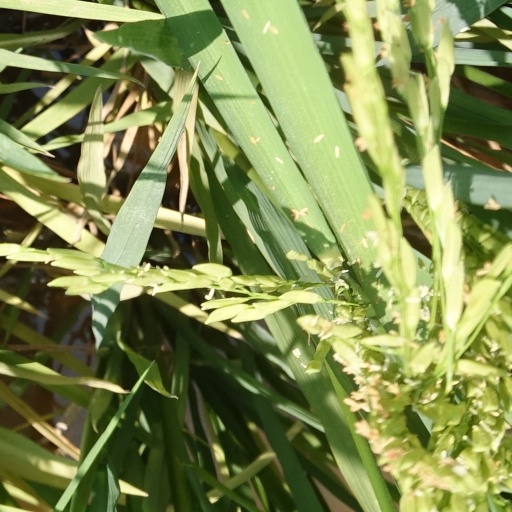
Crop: rice